4-6-0

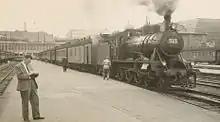
Class Hv2 No. 583 at Helsinki Central station in 1960

The Class Hv2 was built by Berliner Maschinenbau and Lokomo in the years between 1919 and 1926. They were numbered 579 to 593, 671 to 684 and 777 to 780. One, No. 680, is preserved at Haapamäki.